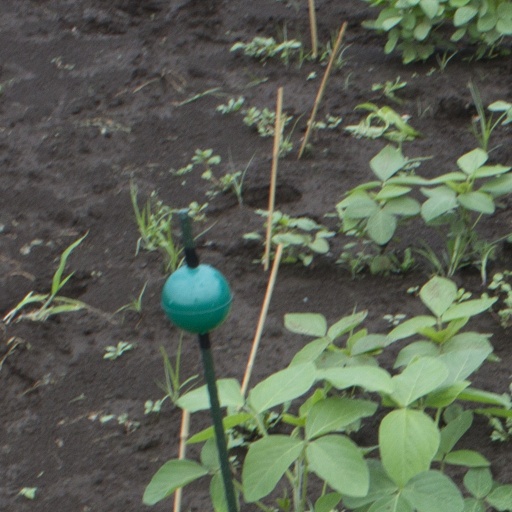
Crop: soybean